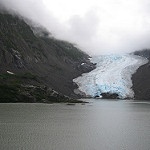
Scene: Outdoor